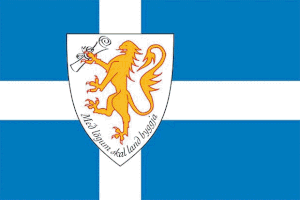
Drapeau de Forvik